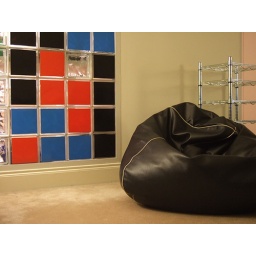
So I transformed the ugly glass bricks in our living room into a wall sized game of Tetris!